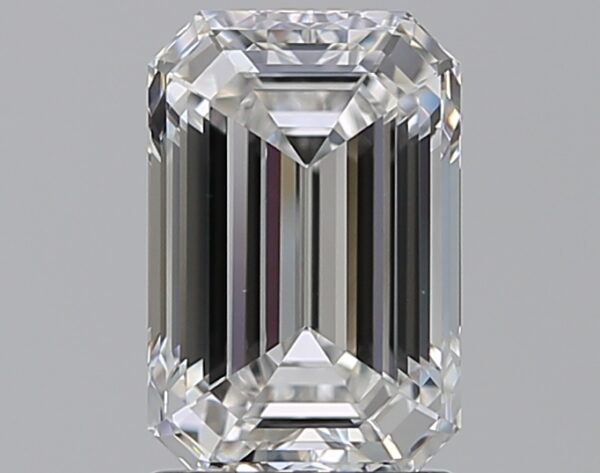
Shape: emerald
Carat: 1.71
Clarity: VVS2
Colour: E
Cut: EX
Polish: EX
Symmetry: EX
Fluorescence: N
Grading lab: GIA
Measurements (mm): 8.35 x 5.55 x 3.78